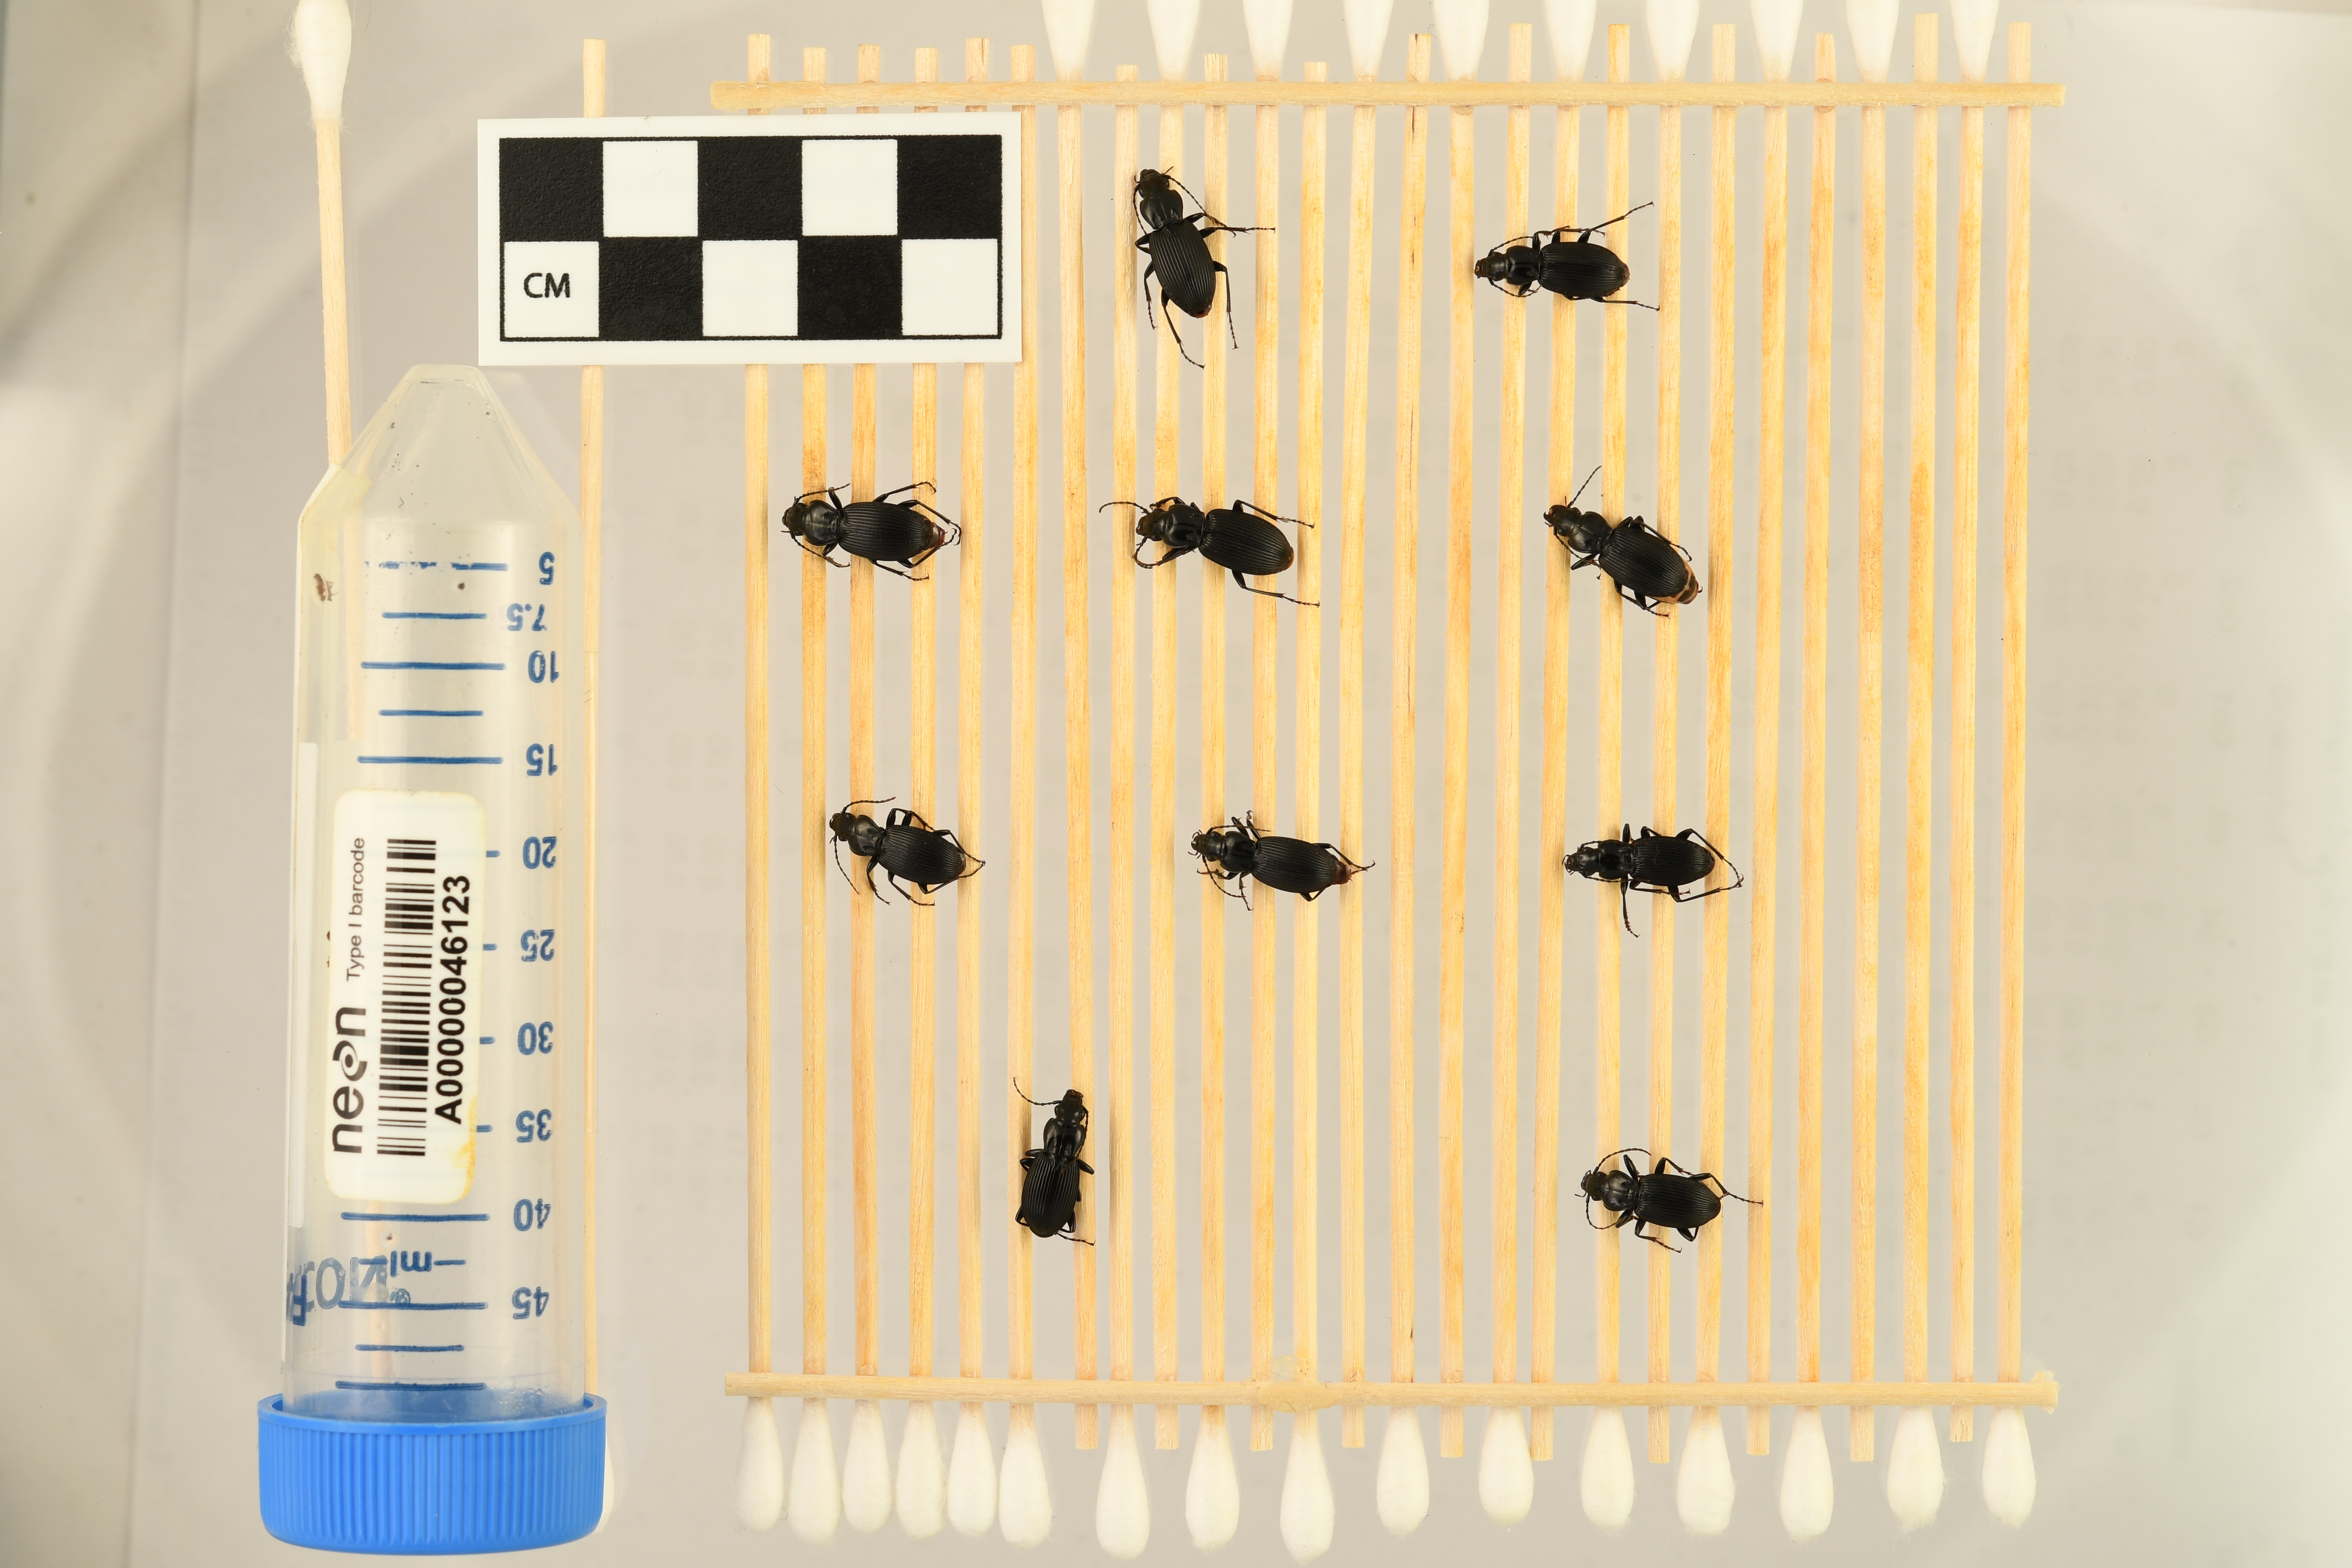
Pterostichus lachrymosus — Mountain Lake Biological Station NEON, plot MLBS_002. Beetle 1, ElytraLength: 0.9285 cm (lying flat: Yes)

Pterostichus lachrymosus — Mountain Lake Biological Station NEON, plot MLBS_002. Beetle 1, ElytraWidth: 0.4015 cm (lying flat: Yes)

Pterostichus lachrymosus — Mountain Lake Biological Station NEON, plot MLBS_002. Beetle 2, ElytraLength: 0.8075 cm (lying flat: Yes)

Pterostichus lachrymosus — Mountain Lake Biological Station NEON, plot MLBS_002. Beetle 2, ElytraWidth: 0.3923 cm (lying flat: Yes)

Pterostichus lachrymosus — Mountain Lake Biological Station NEON, plot MLBS_002. Beetle 3, ElytraLength: 0.8887 cm (lying flat: Yes)

Pterostichus lachrymosus — Mountain Lake Biological Station NEON, plot MLBS_002. Beetle 3, ElytraWidth: 0.4278 cm (lying flat: Yes)

Pterostichus lachrymosus — Mountain Lake Biological Station NEON, plot MLBS_002. Beetle 4, ElytraLength: 0.8615 cm (lying flat: Yes)

Pterostichus lachrymosus — Mountain Lake Biological Station NEON, plot MLBS_002. Beetle 4, ElytraWidth: 0.4437 cm (lying flat: Yes)

Pterostichus lachrymosus — Mountain Lake Biological Station NEON, plot MLBS_002. Beetle 5, ElytraLength: 0.8597 cm (lying flat: Yes)

Pterostichus lachrymosus — Mountain Lake Biological Station NEON, plot MLBS_002. Beetle 5, ElytraWidth: 0.4144 cm (lying flat: Yes)

Pterostichus lachrymosus — Mountain Lake Biological Station NEON, plot MLBS_002. Beetle 6, ElytraLength: 0.818 cm (lying flat: No)

Pterostichus lachrymosus — Mountain Lake Biological Station NEON, plot MLBS_002. Beetle 6, ElytraWidth: 0.3889 cm (lying flat: No)

Pterostichus lachrymosus — Mountain Lake Biological Station NEON, plot MLBS_002. Beetle 7, ElytraLength: 0.8229 cm (lying flat: Yes)

Pterostichus lachrymosus — Mountain Lake Biological Station NEON, plot MLBS_002. Beetle 7, ElytraWidth: 0.3903 cm (lying flat: Yes)

Pterostichus lachrymosus — Mountain Lake Biological Station NEON, plot MLBS_002. Beetle 8, ElytraLength: 0.7824 cm (lying flat: Yes)

Pterostichus lachrymosus — Mountain Lake Biological Station NEON, plot MLBS_002. Beetle 8, ElytraWidth: 0.3795 cm (lying flat: Yes)

Pterostichus lachrymosus — Mountain Lake Biological Station NEON, plot MLBS_002. Beetle 9, ElytraLength: 0.8168 cm (lying flat: Yes)

Pterostichus lachrymosus — Mountain Lake Biological Station NEON, plot MLBS_002. Beetle 9, ElytraWidth: 0.4043 cm (lying flat: Yes)

Pterostichus lachrymosus — Mountain Lake Biological Station NEON, plot MLBS_002. Beetle 10, ElytraLength: 0.805 cm (lying flat: Yes)

Pterostichus lachrymosus — Mountain Lake Biological Station NEON, plot MLBS_002. Beetle 10, ElytraWidth: 0.3742 cm (lying flat: Yes)

Pterostichus lachrymosus — Mountain Lake Biological Station NEON, plot MLBS_002. Beetle 1, ElytraLength: 0.8778 cm (lying flat: Yes)

Pterostichus lachrymosus — Mountain Lake Biological Station NEON, plot MLBS_002. Beetle 1, ElytraWidth: 0.4242 cm (lying flat: Yes)

Pterostichus lachrymosus — Mountain Lake Biological Station NEON, plot MLBS_002. Beetle 2, ElytraLength: 0.8345 cm (lying flat: Yes)

Pterostichus lachrymosus — Mountain Lake Biological Station NEON, plot MLBS_002. Beetle 2, ElytraWidth: 0.3777 cm (lying flat: Yes)

Pterostichus lachrymosus — Mountain Lake Biological Station NEON, plot MLBS_002. Beetle 3, ElytraLength: 0.8786 cm (lying flat: Yes)

Pterostichus lachrymosus — Mountain Lake Biological Station NEON, plot MLBS_002. Beetle 3, ElytraWidth: 0.4259 cm (lying flat: Yes)

Pterostichus lachrymosus — Mountain Lake Biological Station NEON, plot MLBS_002. Beetle 4, ElytraLength: 0.8592 cm (lying flat: Yes)

Pterostichus lachrymosus — Mountain Lake Biological Station NEON, plot MLBS_002. Beetle 4, ElytraWidth: 0.4246 cm (lying flat: Yes)

Pterostichus lachrymosus — Mountain Lake Biological Station NEON, plot MLBS_002. Beetle 5, ElytraLength: 0.8458 cm (lying flat: Yes)

Pterostichus lachrymosus — Mountain Lake Biological Station NEON, plot MLBS_002. Beetle 5, ElytraWidth: 0.4172 cm (lying flat: Yes)

Pterostichus lachrymosus — Mountain Lake Biological Station NEON, plot MLBS_002. Beetle 6, ElytraLength: 0.7854 cm (lying flat: Yes)

Pterostichus lachrymosus — Mountain Lake Biological Station NEON, plot MLBS_002. Beetle 6, ElytraWidth: 0.3858 cm (lying flat: Yes)

Pterostichus lachrymosus — Mountain Lake Biological Station NEON, plot MLBS_002. Beetle 7, ElytraLength: 0.8135 cm (lying flat: Yes)

Pterostichus lachrymosus — Mountain Lake Biological Station NEON, plot MLBS_002. Beetle 7, ElytraWidth: 0.3611 cm (lying flat: Yes)

Pterostichus lachrymosus — Mountain Lake Biological Station NEON, plot MLBS_002. Beetle 8, ElytraLength: 0.7734 cm (lying flat: Yes)

Pterostichus lachrymosus — Mountain Lake Biological Station NEON, plot MLBS_002. Beetle 8, ElytraWidth: 0.3757 cm (lying flat: Yes)

Pterostichus lachrymosus — Mountain Lake Biological Station NEON, plot MLBS_002. Beetle 9, ElytraLength: 0.7717 cm (lying flat: Yes)

Pterostichus lachrymosus — Mountain Lake Biological Station NEON, plot MLBS_002. Beetle 9, ElytraWidth: 0.4136 cm (lying flat: Yes)

Pterostichus lachrymosus — Mountain Lake Biological Station NEON, plot MLBS_002. Beetle 10, ElytraLength: 0.7958 cm (lying flat: Yes)

Pterostichus lachrymosus — Mountain Lake Biological Station NEON, plot MLBS_002. Beetle 10, ElytraWidth: 0.3456 cm (lying flat: Yes)

Pterostichus lachrymosus — Mountain Lake Biological Station NEON, plot MLBS_002. Beetle 1, ElytraLength: 0.9028 cm (lying flat: Yes)

Pterostichus lachrymosus — Mountain Lake Biological Station NEON, plot MLBS_002. Beetle 1, ElytraWidth: 0.4051 cm (lying flat: Yes)

Pterostichus lachrymosus — Mountain Lake Biological Station NEON, plot MLBS_002. Beetle 2, ElytraLength: 0.7918 cm (lying flat: Yes)

Pterostichus lachrymosus — Mountain Lake Biological Station NEON, plot MLBS_002. Beetle 2, ElytraWidth: 0.383 cm (lying flat: Yes)

Pterostichus lachrymosus — Mountain Lake Biological Station NEON, plot MLBS_002. Beetle 3, ElytraLength: 0.8322 cm (lying flat: Yes)

Pterostichus lachrymosus — Mountain Lake Biological Station NEON, plot MLBS_002. Beetle 3, ElytraWidth: 0.4154 cm (lying flat: Yes)

Pterostichus lachrymosus — Mountain Lake Biological Station NEON, plot MLBS_002. Beetle 4, ElytraLength: 0.8108 cm (lying flat: Yes)

Pterostichus lachrymosus — Mountain Lake Biological Station NEON, plot MLBS_002. Beetle 4, ElytraWidth: 0.4516 cm (lying flat: Yes)

Pterostichus lachrymosus — Mountain Lake Biological Station NEON, plot MLBS_002. Beetle 5, ElytraLength: 0.801 cm (lying flat: Yes)

Pterostichus lachrymosus — Mountain Lake Biological Station NEON, plot MLBS_002. Beetle 5, ElytraWidth: 0.4014 cm (lying flat: Yes)

Pterostichus lachrymosus — Mountain Lake Biological Station NEON, plot MLBS_002. Beetle 6, ElytraLength: 0.7511 cm (lying flat: Yes)

Pterostichus lachrymosus — Mountain Lake Biological Station NEON, plot MLBS_002. Beetle 6, ElytraWidth: 0.377 cm (lying flat: Yes)

Pterostichus lachrymosus — Mountain Lake Biological Station NEON, plot MLBS_002. Beetle 7, ElytraLength: 0.7574 cm (lying flat: Yes)

Pterostichus lachrymosus — Mountain Lake Biological Station NEON, plot MLBS_002. Beetle 7, ElytraWidth: 0.3867 cm (lying flat: Yes)

Pterostichus lachrymosus — Mountain Lake Biological Station NEON, plot MLBS_002. Beetle 8, ElytraLength: 0.7554 cm (lying flat: Yes)

Pterostichus lachrymosus — Mountain Lake Biological Station NEON, plot MLBS_002. Beetle 8, ElytraWidth: 0.3617 cm (lying flat: Yes)

Pterostichus lachrymosus — Mountain Lake Biological Station NEON, plot MLBS_002. Beetle 9, ElytraLength: 0.7663 cm (lying flat: Yes)

Pterostichus lachrymosus — Mountain Lake Biological Station NEON, plot MLBS_002. Beetle 9, ElytraWidth: 0.3819 cm (lying flat: Yes)

Pterostichus lachrymosus — Mountain Lake Biological Station NEON, plot MLBS_002. Beetle 10, ElytraLength: 0.7538 cm (lying flat: Yes)

Pterostichus lachrymosus — Mountain Lake Biological Station NEON, plot MLBS_002. Beetle 10, ElytraWidth: 0.3748 cm (lying flat: Yes)